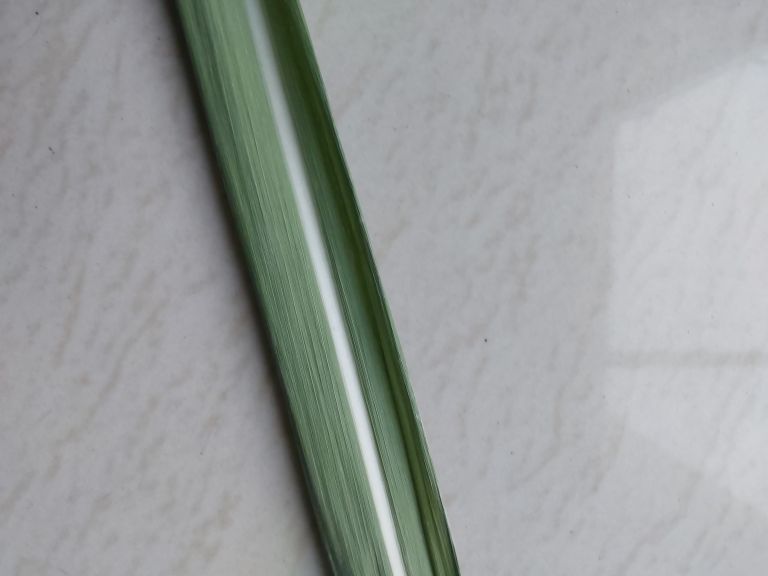
Label: Viral Disease